Vendresse

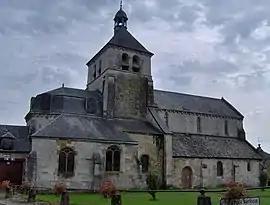
The church in Vendresse

Vendresse is a commune in the Ardennes department and Grand Est region of north-eastern France.